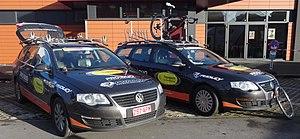
Reportage réalisé le mercredi 4 mars à l'occasion du départ du Samyn des Dames 2015 et du Samyn 2015 à Quaregnon, Belgique.
L'équipe cycliste Experza-Footlogix est une équipe cycliste féminine belge. Elle est professionnelle depuis 2005. Elle est dirigée depuis sa création par Christel Herremans.